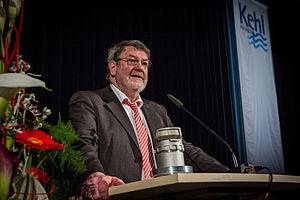
Günther Petry, (* 17 septembre 1949 à Tübingen) est un homme politique allemand. Il a été maire de Kehl jusqu’au 30 avril 2014.